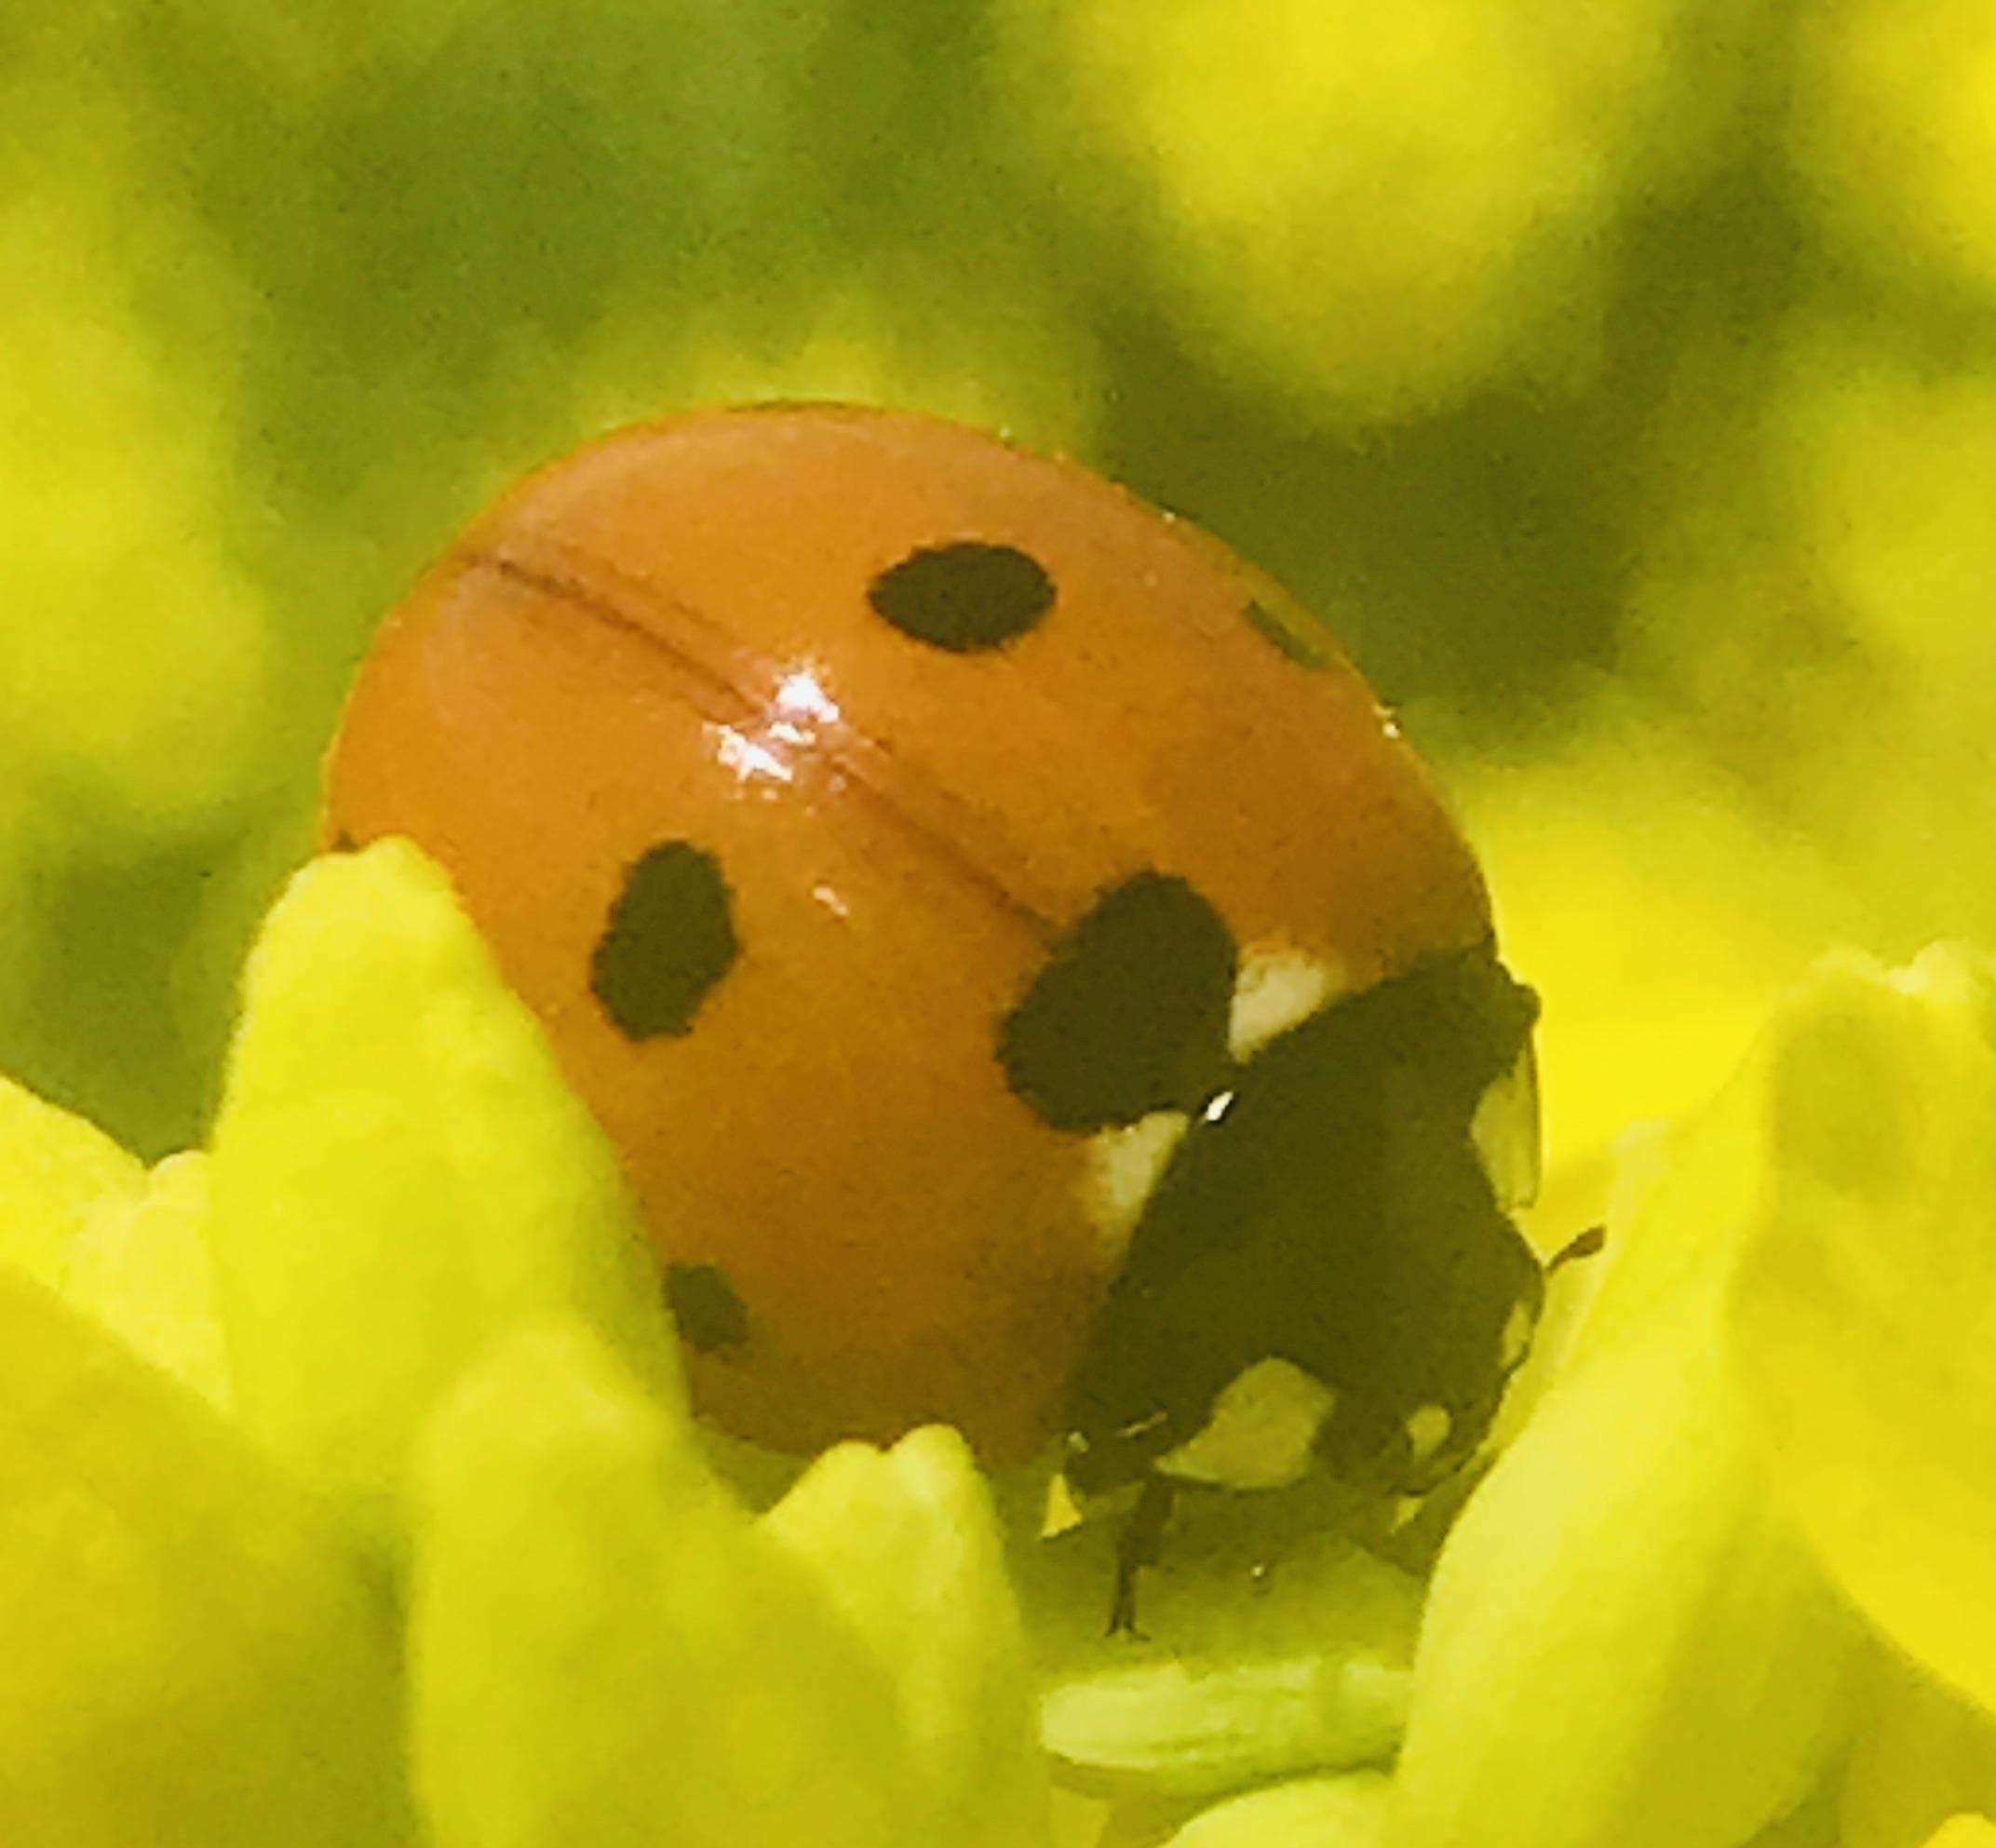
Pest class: predators